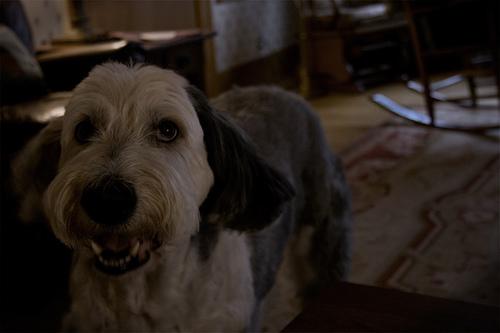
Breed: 257-n000108-Old_English_sheepdog